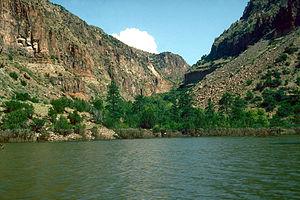
Le Nouveau-Mexique est un État du sud-ouest des États-Unis, bordé à l'ouest par l'Arizona, au nord par le Colorado, à l'est par le Texas et au sud par les États mexicains de Chihuahua et de Sonora. Faisant partie des quatre États des Four Corners, le Nouveau-Mexique a une superficie de 314 926 km² et est peuplé de 2 059 179 habitants. Sa forme est proche d'un carré de 550 km de côté. La capitale de l’État est Santa Fe, et la plus grande ville est Albuquerque.